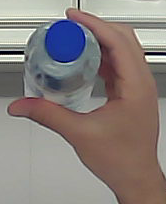
Product: nestle_water